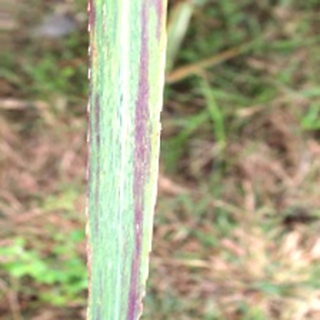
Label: sugarcane_bacterial_blight